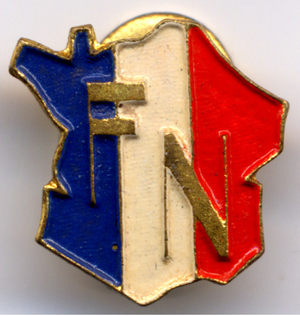
Insigne du Front National années 40-45
Le Front national, ou Front national de lutte pour la libération et l'indépendance de la France, est un mouvement de la Résistance intérieure française créé par le Parti communiste français vers mai 1941. Il s'agit de réaliser un vaste rassemblement autour de valeurs patriotiques et de rallier les différentes composantes de la société française dans un esprit d'ouverture vis-à-vis des non-communistes. À l'exception d'une certaine implantation dans les milieux intellectuels par le biais du périodique L'Université libre, il fut mis en sommeil à partir de l'automne 1941 et ne se développa véritablement qu'à partir de la fin 1942 sous l'impulsion de Pierre Villon qui fut le représentant du mouvement au sein du Conseil national de la Résistance.